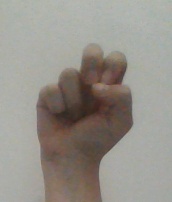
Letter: gaaf